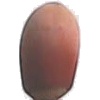
Label: Hazelnut 1